Politics of Spain

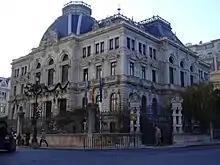
Building of the General Junta of the Principality of Asturias

Local government refers to the government and administration of what the constitution calls "local entities", which are primarily municipalities, but also groups of municipalities including provinces, metropolitan areas, comarcas and mancomunidades and sub-municipal groups known as Minor local entities. The administration of these entities is mostly provided by a council.